Raytheon

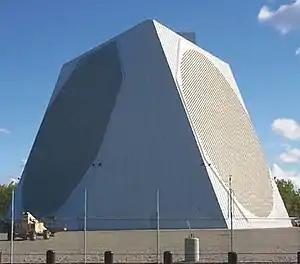
A PAVE PAWS Early Warning Radar System built by Raytheon, based at Clear AFS, Alaska

Raytheon is a developer and manufacturer of radars (including AESAs), electro-optical sensors, and other advanced electronics systems for airborne, naval and ground based military applications. Examples include: